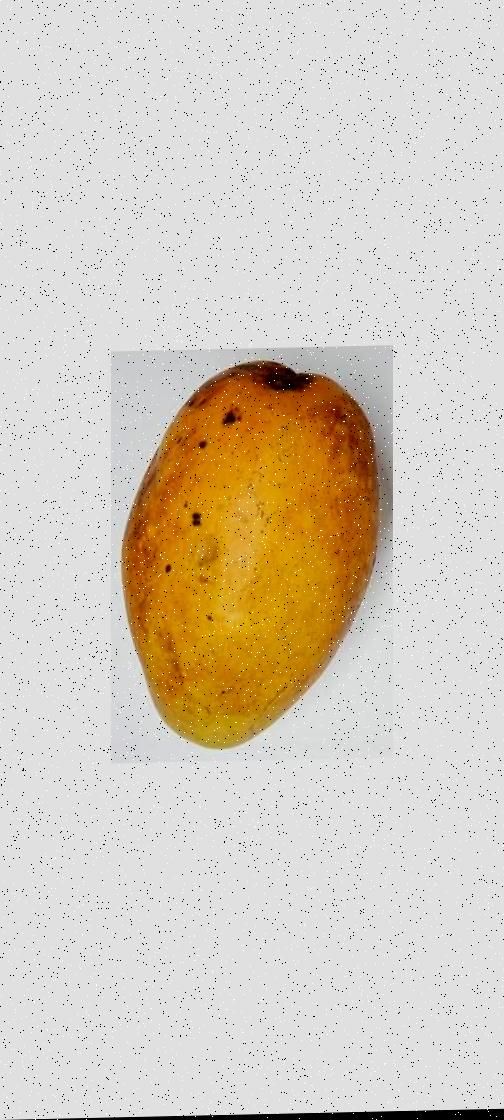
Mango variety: Bari-11